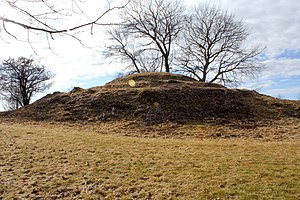
Sneglehøj
Sneglehøj ved Rørtang, Helsingør.
En sneglehøj er i det følgende defineret som en gravhøj forsynet med en, oftest højredrejet, fodsti fra højens basis til toppen. Fænomenet er kun fundet på rundhøje uden gravkammer, dvs. stensætning på højens top. Ordet sneglehøj er hyppigt et lokalt navn, som ikke nødvendigvis er benyttet i stednavneregistre.